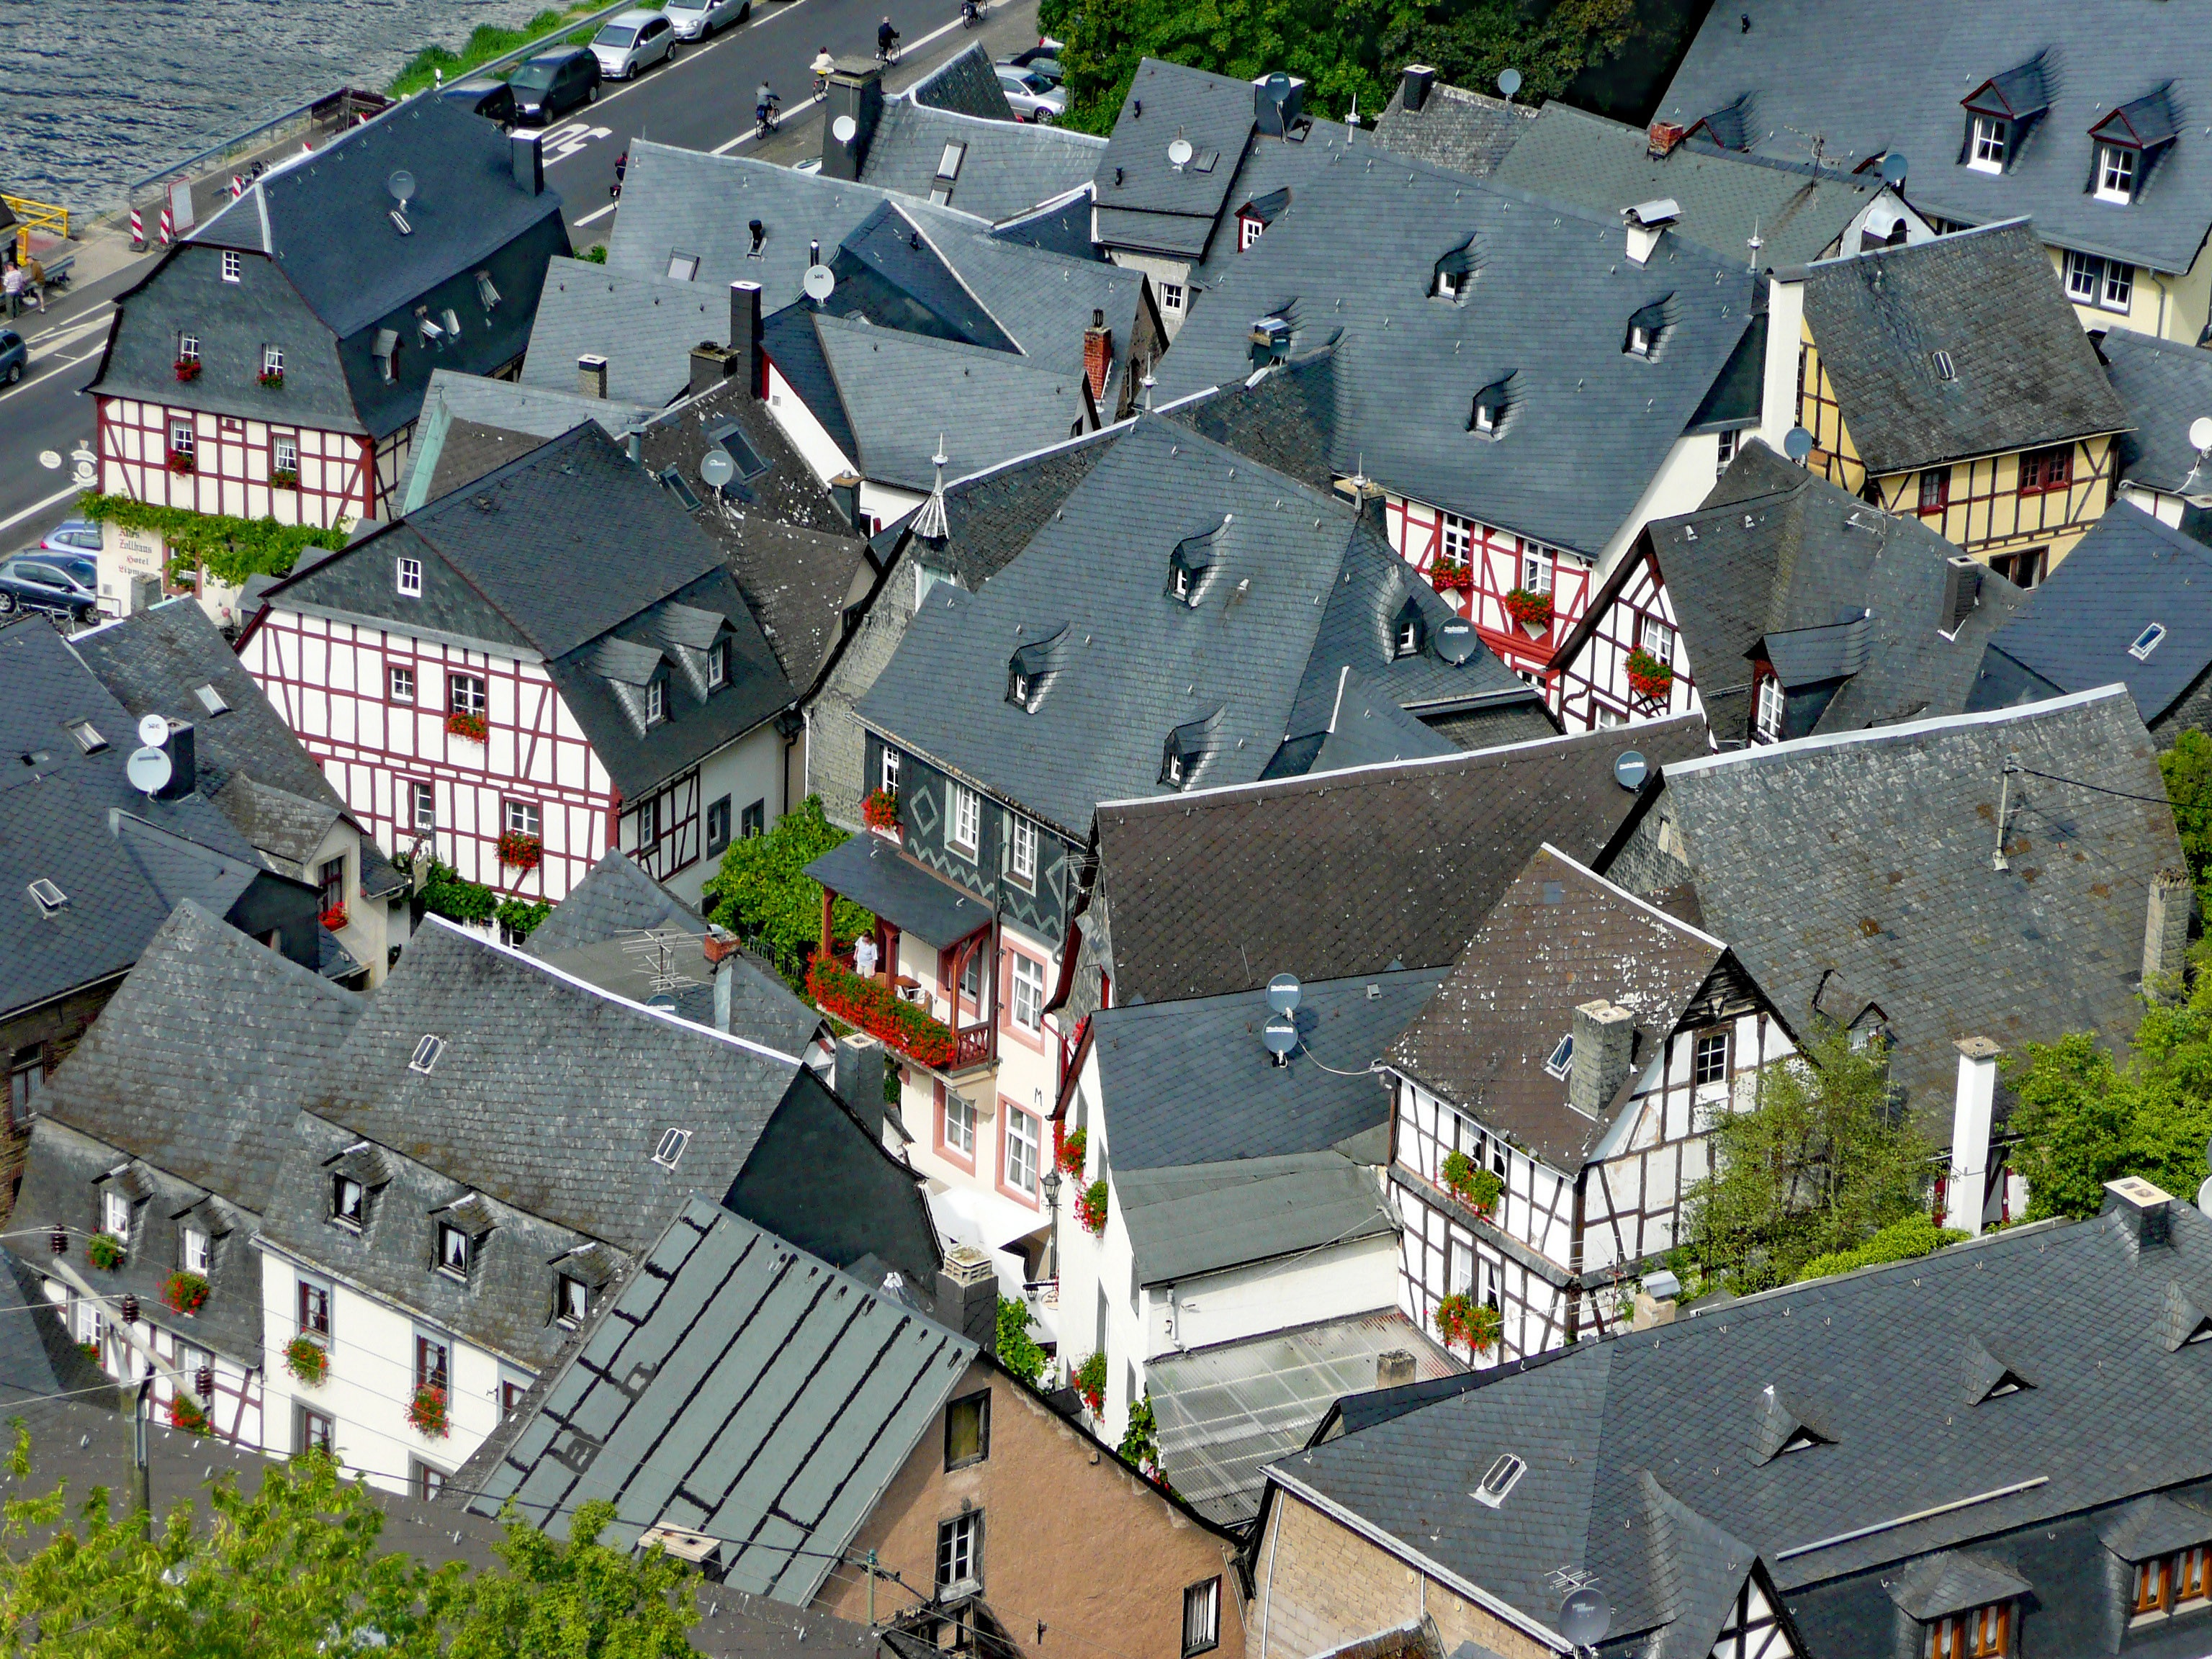
house, town, roof, city, village, suburb, places of interest, old town, germany, sachsen, mosel, beilstein, neighbourhood, fachwerkhaus, truss, aerial photography, urban area, residential area, human settlement